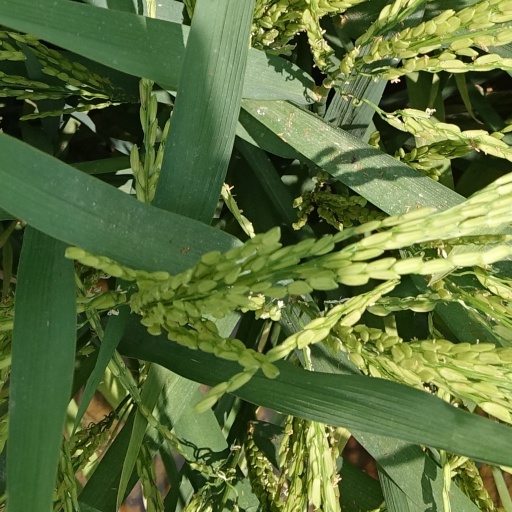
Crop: rice